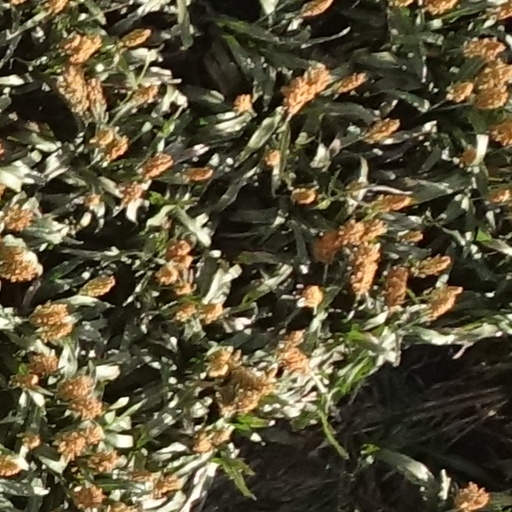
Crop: sorghum